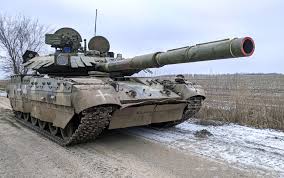
Label: BM-30